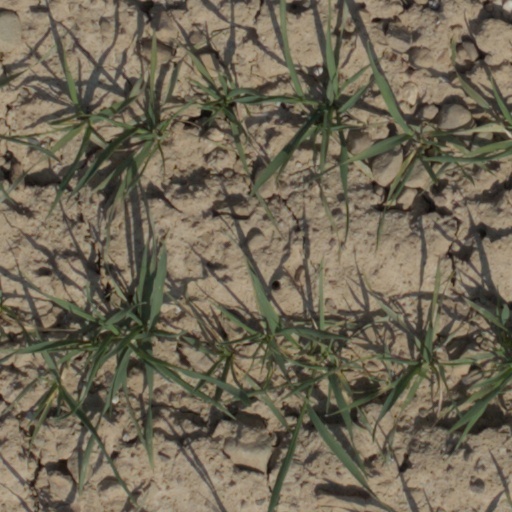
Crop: wheat